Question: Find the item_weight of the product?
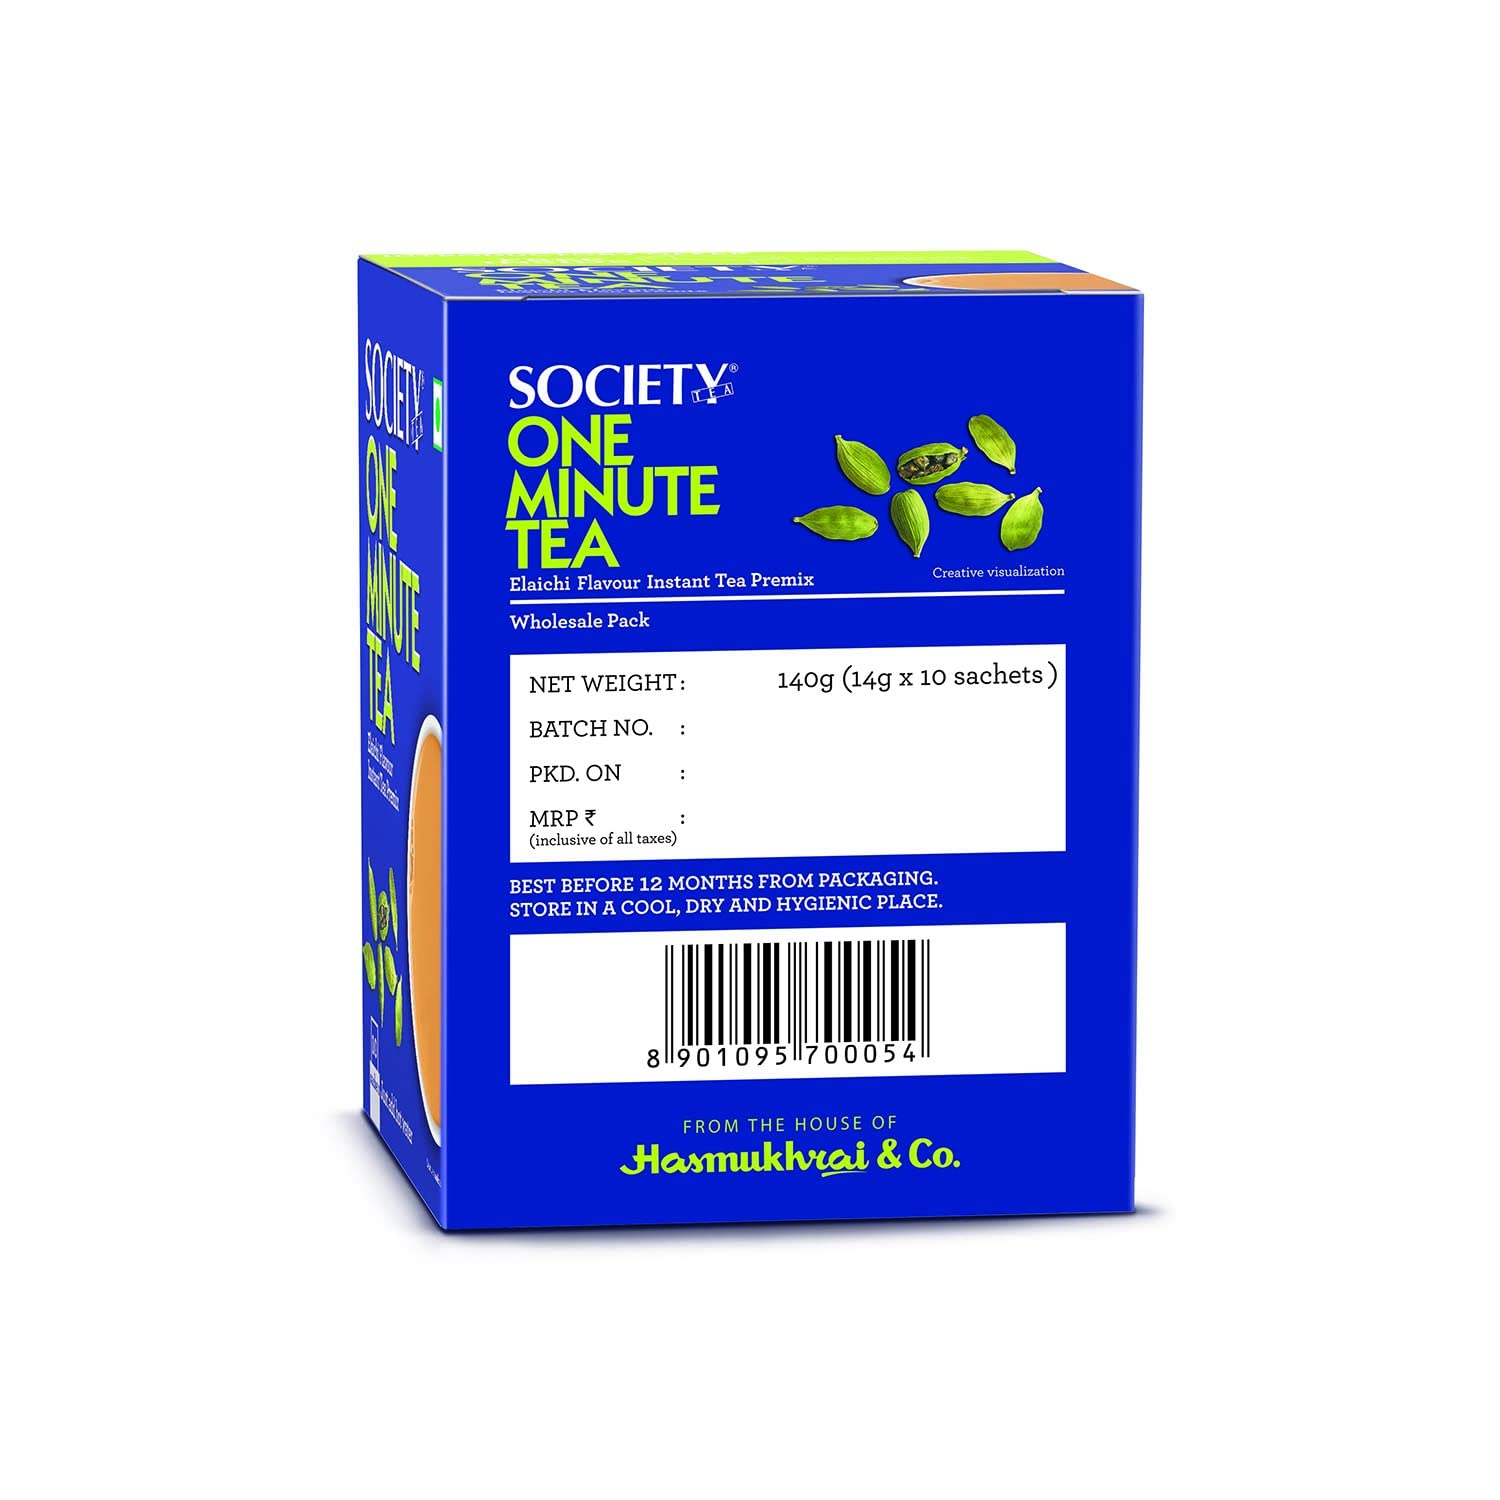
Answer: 140 gram